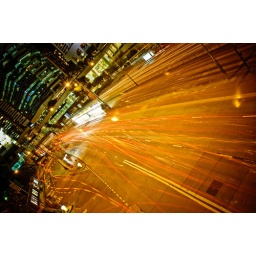
love the red and yellow lines, and the great detailstaken by Nikon D700 with Carl Zeiss 28/2F22, 30s